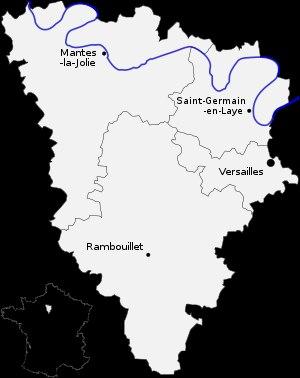
Chevreuse est une commune française située dans le département des Yvelines en région Île-de-France. Chevreuse héberge le siège du parc naturel régional de la Haute Vallée de Chevreuse.
Aigremont est une commune française située dans le département des Yvelines en région Île-de-France situé à 3km à l'ouest de Saint-Germain-en-Laye et 25km environ à l'ouest de Paris. Aigremont est limitrophe de Chambourcy à l'est.
L'Étang-la-Ville est une commune française située dans le département des Yvelines en région Île-de-France. Ses habitants sont appelés les Stagnovillois.
Dampierre-en-Yvelines est une commune française située dans le département des Yvelines, en région Île-de-France.
Boinville-en-Mantois est une commune française située dans le département des Yvelines en région Île-de-France.
Flexanville est une commune française située dans le département des Yvelines en région Île-de-France.
Le Chesnay est l'une des deux communes déléguées, avec Rocquencourt, de la commune nouvelle du Chesnay-Rocquencourt située dans le département des Yvelines en région Île-de-France.
Vélizy-Villacoublay est une commune française située dans le département des Yvelines en région Île-de-France, à trois kilomètres à l'est de Versailles.
Saint-Martin-de-Bréthencourt est une commune française située dans le département des Yvelines en région Île-de-France.
Guernes est une commune française située dans le département des Yvelines en région Île-de-France. Située à dix kilomètres par la route environ à l'ouest de Mantes-la-Jolie dans une boucle de la Seine ; la commune se situe à vol d'oiseau à environ sept kilomètres de Mantes. Cette petite commune rurale et résidentielle appartient au parc naturel régional du Vexin français.
Les Clayes-sous-Bois est une commune française située dans le département des Yvelines en région Île-de-France. Ses habitants sont appelés les Clétiens.
Issou est une commune du département des Yvelines, dans la région Île-de-France, en France, située à 6 km à l'est de Mantes-la-Jolie.
Mareil-Marly est une commune française située dans le département des Yvelines, en région Île-de-France.
Villiers-Saint-Frédéric est une commune française située dans le département des Yvelines, en région Île-de-France.
Saint-Germain-de-la-Grange est une commune française située dans le département des Yvelines, en région Île-de-France.
La Boissière-École est une commune française située dans le département des Yvelines en région Île-de-France.
Boissy-sans-Avoir est une commune française située dans le département des Yvelines, en région Île-de-France.
Villette est une commune française située dans le département des Yvelines en région Île-de-France.
Paray-Douaville est une commune française située dans le département des Yvelines en région Île-de-France.
Vicq est une commune française située dans le département des Yvelines, en région Île-de-France.
Ablis [abli] est une commune française située dans le département des Yvelines en région Île-de-France.
Verneuil-sur-Seine est une commune du département des Yvelines, dans la région Île-de-France, en France, située à 15 km environ au nord-ouest de Saint-Germain-en-Laye.
Marly-le-Roi est une commune française située dans le département des Yvelines en région Île-de-France.
Le Port-Marly est une commune française située dans le département des Yvelines en région Île-de-France.
Gambaiseuil est une commune française située dans le département des Yvelines en région Île-de-France.
Orvilliers est une commune française située dans le département des Yvelines en région Île-de-France.
Jouy-Mauvoisin est une commune française située dans le département des Yvelines en région Île-de-France.
Marcq est une commune française située dans le département des Yvelines, en région Île-de-France.
Millemont est une commune française située dans le département des Yvelines en région Île-de-France.
Saulx-Marchais est une commune française située dans le département des Yvelines, en région Île-de-France.
Crespières est une commune française du département des Yvelines et de la région Île-de-France, située à environ 17 km à l'ouest de Saint-Germain-en-Laye.
Vert est une commune française située dans le département des Yvelines en région Île-de-France.
Jumeauville est une petite commune agricole française des Yvelines.
Rennemoulin est une commune française située dans le département des Yvelines en région Île-de-France.
Prunay-en-Yvelines est une commune française située dans le département des Yvelines en région Île-de-France.
Montalet-le-Bois est une commune du département des Yvelines, dans la région Île-de-France, en France, située à 20 km environ à l'est de Mantes-la-Jolie et à 8 km au nord-ouest de Meulan.
Louveciennes, anciennement appelé Luciennes, est une commune française située dans le département des Yvelines en région Île-de-France. Louveciennes appartient au canton du Chesnay.
Mareil-le-Guyon est une commune française située dans le département des Yvelines, en région Île-de-France.
Jouy-en-Josas est une commune française située dans le département des Yvelines, en région Île-de-France.
Saint-Martin-des-Champs est une commune française située dans le département des Yvelines en région Île-de-France.
Prunay-le-Temple est une commune française située dans le département des Yvelines en région Île-de-France.
Auffargis est une commune française située dans le département des Yvelines en région Île-de-France.
Aulnay-sur-Mauldre est une commune française située dans le département des Yvelines et dans la région Île-de-France.
Bazainville est une commune française située dans le département des Yvelines en région Île-de-France.
Bourdonné est une commune française située dans le département des Yvelines en région Île-de-France.
Flacourt est une commune française située dans le département des Yvelines en région Île-de-France.
Bullion est une commune française située dans le département des Yvelines en région Île-de-France.
Breuil-Bois-Robert est une commune française située dans le département des Yvelines en région Île-de-France.
Condé-sur-Vesgre est une commune française située dans le département des Yvelines en région Île-de-France.
Lommoye est une commune française située dans le département des Yvelines en région Île-de-France.
Goussonville est une commune française située dans le département des Yvelines en région Île-de-France.
Cravent est une commune française située dans le département des Yvelines en région Île-de-France.
Gazeran est une commune française située dans le département des Yvelines en région Île-de-France.
Morainvilliers est une commune du département des Yvelines, dans la région Île-de-France, en France, situé à 12 km environ à l'ouest de Saint-Germain-en-Laye.
Montfort-l'Amaury est une commune française située dans le département des Yvelines, en région Île-de-France.
Le Tartre-Gaudran est une commune française située dans le département des Yvelines en région Île-de-France.
Clairefontaine-en-Yvelines est une commune française située dans le département des Yvelines en région Île-de-France.
Civry-la-Forêt est une commune française située dans le département des Yvelines en région Île-de-France.
Toussus-le-Noble est une commune française située à 23 km à l'ouest de Paris dans le département des Yvelines en région Île-de-France.
Garancières est une commune française située dans le département des Yvelines, en région Île-de-France.
Villepreux est une commune française située dans le département des Yvelines en région Île-de-France.
Béhoust est une commune française située dans le département des Yvelines, en région Île-de-France.
Maulette est une commune française située dans le département des Yvelines en région Île-de-France.
Hargeville est une commune française située dans le département des Yvelines en région Île-de-France, à environ 12 km au sud-est de Mantes-la-Jolie.
Adainville est une commune française située dans le département des Yvelines en région Île-de-France.
Saint-Rémy-l’Honoré est une commune française située dans le département des Yvelines, en région Île-de-France.
Mézières-sur-Seine est une commune du département des Yvelines et de la région Île-de-France, en France, située à 8 km environ à l'est de Mantes-la-Jolie et à 46 km à l'ouest de Paris.
Septeuil est une commune française située dans le département des Yvelines en région Île-de-France.
Thoiry est une commune française située dans le département des Yvelines, en région Île-de-France.
Carrières-sous-Poissy est une commune française située dans le département des Yvelines en région Île-de-France.
Richebourg est une commune française située dans le département des Yvelines en région Île-de-France.
Le Mesnil-Saint-Denis est une commune française située dans le département des Yvelines en région Île-de-France, située à 28 km au sud ouest de Paris.
La Queue-les-Yvelines, ou La Queue-lez-Yvelines, est une commune française située dans le département des Yvelines, en région Île-de-France.
Rochefort-en-Yvelines est une commune française située dans le département des Yvelines en région Île-de-France.
Élancourt est une commune française située dans le département des Yvelines, en région Île-de-France.
Les Bréviaires sont une commune française située dans le département des Yvelines en région Île-de-France. En 1351 : Breverie.
Grandchamp est une commune française située dans le département des Yvelines en région Île-de-France.
Neauphle-le-Château est une commune française située dans le département des Yvelines, en région Île-de-France.
Bazoches-sur-Guyonne est une commune française située dans le département des Yvelines, en région Île-de-France.
Tacoignières est une commune française située dans le département des Yvelines en région Île-de-France.
Mantes-la-Ville est une commune du département des Yvelines et de la région Île-de-France, située à 52 km environ à l'ouest de Paris.
Sainte-Mesme est une commune française située dans le département des Yvelines en région Île-de-France.
Bonnières-sur-Seine est une commune française du département des Yvelines, en région Île-de-France.
Allainville, parfois appelée Allainville-aux-Bois, est une commune française située dans le département des Yvelines en région Île-de-France.
Villiers-le-Mahieu est une commune française située dans le département des Yvelines, en région Île-de-France.
Rocquencourt est l'une des deux communes déléguées, avec Le Chesnay, de la commune nouvelle du Chesnay-Rocquencourt située dans le département des Yvelines en région Île-de-France.
Bailly est une commune française située dans le département des Yvelines en région Île-de-France.
Lainville-en-Vexin est une commune du département des Yvelines, dans la région Île-de-France, en France, située à 15 km environ au nord-est de Mantes-la-Jolie et à 11 km au nord-ouest de Meulan.
Guyancourt est une commune française située dans le département des Yvelines en région Île-de-France à 20 km au sud-ouest de Paris. Elle fait partie de la communauté d'agglomération de Saint-Quentin-en-Yvelines.
Voisins-le-Bretonneux est une commune française située dans le département des Yvelines en région Île-de-France, située à 24 km au sud ouest de Paris. Elle fait partie de la communauté d'agglomération de Saint-Quentin-en-Yvelines.
Chavenay est une commune française située dans le département des Yvelines en région Île-de-France.
Chambourcy est une commune du département des Yvelines, dans la région Île-de-France, en France, situé à 3 km à l'ouest de Saint-Germain-en-Laye et à 25 km environ à l'ouest de Paris.
Fontenay-Mauvoisin est une commune française située dans le département des Yvelines en région Île-de-France. C'est un village rural qui se trouve immédiatement au sud de l'agglomération de Mantes-la-Jolie et qui a une double fonction agricole et résidentielle.
Davron est une commune française située dans le département des Yvelines, en région Île-de-France.
Noisy-le-Roi est une commune française située dans le département des Yvelines en région Île-de-France.
Mittainville est une commune française située dans le département des Yvelines en région Île-de-France.
Maurepas est une commune française située dans le département des Yvelines en région Île-de-France.
Beynes est une commune française située dans le département des Yvelines, en région Île-de-France.
Autouillet est une commune française située dans le département des Yvelines, en région Île-de-France.
Perdreauville est une commune française située dans le département des Yvelines en région Île-de-France.
Mantes-la-Jolie est une commune française du département des Yvelines et de la région Île-de-France, chef-lieu d'arrondissement. C'est une ville moyenne, située sur la rive gauche de la Seine, à 57 km à l'ouest de Paris.
Bréval est une commune française située dans le département des Yvelines en région Île-de-France.
Neauphle-le-Vieux est une commune française située dans le département des Yvelines, en région Île-de-France.
Fontenay-Saint-Père est une commune du département des Yvelines, dans la région Île-de-France, en France, située à sept kilomètres environ au nord-est de Mantes-la-Jolie.
Bazemont est une commune française située dans le département des Yvelines en région Île-de-France. Elle se trouve à 18 km au sud-est de la ville de Mantes-la-Jolie.
Herbeville est une commune française située dans le département des Yvelines en région Île-de-France.
Châteaufort est une commune du département des Yvelines, dans la région Île-de-France, en France, à neuf kilomètres environ au sud de Versailles et à 27 km au sud-ouest de Paris.
Méré est une commune française située dans le département des Yvelines, en région Île-de-France.
Guerville est une commune française du département des Yvelines, dans la région Île-de-France, en France, située à 6 km environ au sud de Mantes-la-Jolie.
Sailly est une commune du département des Yvelines, dans la région Île-de-France, en France, située à 18 km environ au nord-est de Mantes-la-Jolie et à 9 km au nord-ouest de Meulan.
Médan est une commune française située dans le département des Yvelines en région Île-de-France.
Coignières est une commune française située dans le département des Yvelines en région Île-de-France, à 29 km au sud-ouest de Paris.
Flins-sur-Seine est une commune française située dans le département des Yvelines et dans la région Île-de-France.
Ménerville est une commune française située dans le département des Yvelines en région Île-de-France.
Rambouillet est une commune française située dans le sud du département des Yvelines, en région Île-de-France. C'est l'une des trois sous-préfectures du département.
Tilly est une commune française située dans le département des Yvelines en région Île-de-France.
Buc est une commune française du département des Yvelines, dans la région Île-de-France.
Goupillières est une commune française située dans le département des Yvelines, en région Île-de-France.
Flins-Neuve-Église est une commune française située dans le département des Yvelines en région Île-de-France.
Boissets est une commune française située dans le département des Yvelines en région Île-de-France.
Les Mesnuls est une commune française située dans le département des Yvelines en région Île-de-France.
La Hauteville est une commune française située dans le département des Yvelines en région Île-de-France.
Neauphlette est une commune française située dans le département des Yvelines en région Île-de-France.
Magnanville est une commune française du département des Yvelines et de la région Île-de-France, située 60 km à l'ouest de Paris. Cette commune appartient à la communauté urbaine Grand Paris Seine et Oise.
Lévis-Saint-Nom est une commune française située dans le département des Yvelines en région Île-de-France.
Bouafle est une commune française du département des Yvelines, dans la région Île-de-France. Elle est située à 17 kilomètres à l'est de Mantes-la-Jolie.
Orcemont est une commune française située dans le département des Yvelines en région Île-de-France.
Gargenville est une commune française située dans le département des Yvelines en région Île-de-France. C'est une petite ville située le long de la Seine, à 45 km à l'ouest de Paris. Avec la commune voisine d'Issou, elle forme une agglomération de 10 000 habitants environ.
Jouars-Pontchartrain est une commune française située dans le département des Yvelines, en région Île-de-France.
Orsonville est une commune française située dans le département des Yvelines, en région Île-de-France.
Feucherolles est une commune française située dans le département des Yvelines en région Île-de-France.
Saint-Léger-en-Yvelines est une commune française située dans le département des Yvelines en région Île-de-France.
Thiverval-Grignon est une commune française du département des Yvelines, dans la région Île-de-France, en France.
Maurecourt est une commune française située dans le département des Yvelines en région Île-de-France. C'est une des communes de la communauté d'agglomération de Cergy-Pontoise.
Plaisir est une commune française située dans le département des Yvelines, en région Île-de-France.
Boinvilliers est une commune française située dans le département des Yvelines en région Île-de-France.
Dannemarie est une commune française située dans le département des Yvelines en région Île-de-France.
Le Vésinet est une commune française située à l'est du département des Yvelines en région Île-de-France.
Gambais est une commune française située dans le département des Yvelines en région Île-de-France. Ses habitants sont appelés les Gambaisiens.
Le Pecq est une commune française située dans le département des Yvelines en région Île-de-France.
Auffreville-Brasseuil est une commune française située dans le département des Yvelines en région Île-de-France.
Mareil-sur-Mauldre est une commune française située dans le département des Yvelines et dans la région Île-de-France. Ses habitants sont appelés les Mareillois.
Bonnelles est une commune française située dans le département des Yvelines en région Île-de-France.
La Celle-les-Bordes est une commune française située dans le département des Yvelines en région Île-de-France.
Nézel est une commune française située dans le département des Yvelines en région Île-de-France, à 12 km au sud-est de Mantes-la-Jolie.
Saint-Martin-la-Garenne est une commune française située dans le département des Yvelines en région Île-de-France. Elle appartient au parc naturel régional du Vexin Français.
Bois-d'Arcy est une commune française du département des Yvelines, en région Île-de-France, située à 18 km a l'ouest de Paris.
Poissy est une commune française du département des Yvelines en région Île-de-France.
Magny-les-Hameaux est une commune française située dans le département des Yvelines en région Île-de-France, située à 27 km au sud-ouest de Paris.
Villennes-sur-Seine est une commune du département des Yvelines en région Île-de-France, en France, au nord-ouest et limitrophe de Poissy, en bordure et sur la rive gauche de la Seine.
Les Alluets-le-Roi est une commune française située dans le département des Yvelines en région Île-de-France.
La Villeneuve-en-Chevrie est une commune française située dans le département des Yvelines en région Île-de-France.
Le Perray-en-Yvelines est une commune française située dans le département des Yvelines, en région Île-de-France.
Auteuil, parfois appelée Auteuil-le-Roi est une commune française située dans le département des Yvelines, en région Île-de-France.
Osmoy est une commune française située dans le département des Yvelines en région Île-de-France.
Raizeux est une commune française située dans le département des Yvelines en région Île-de-France.
Mondreville est une commune française située dans le département des Yvelines en région Île-de-France.